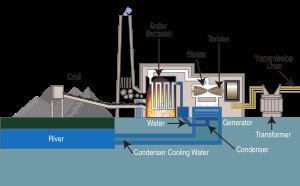
Les centrales thermiques emploient l’eau de diverses manières ; elles sont notamment de grosses utilisatrices d'eau pour leur refroidissement.